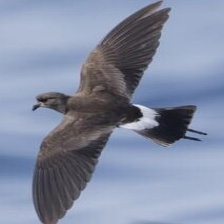
Species: ASHY STORM PETREL
Scientific name: OCEANODROMA HOMOCHROA